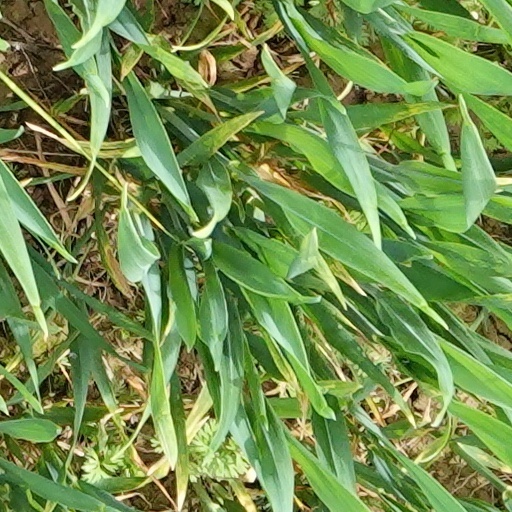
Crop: wheat